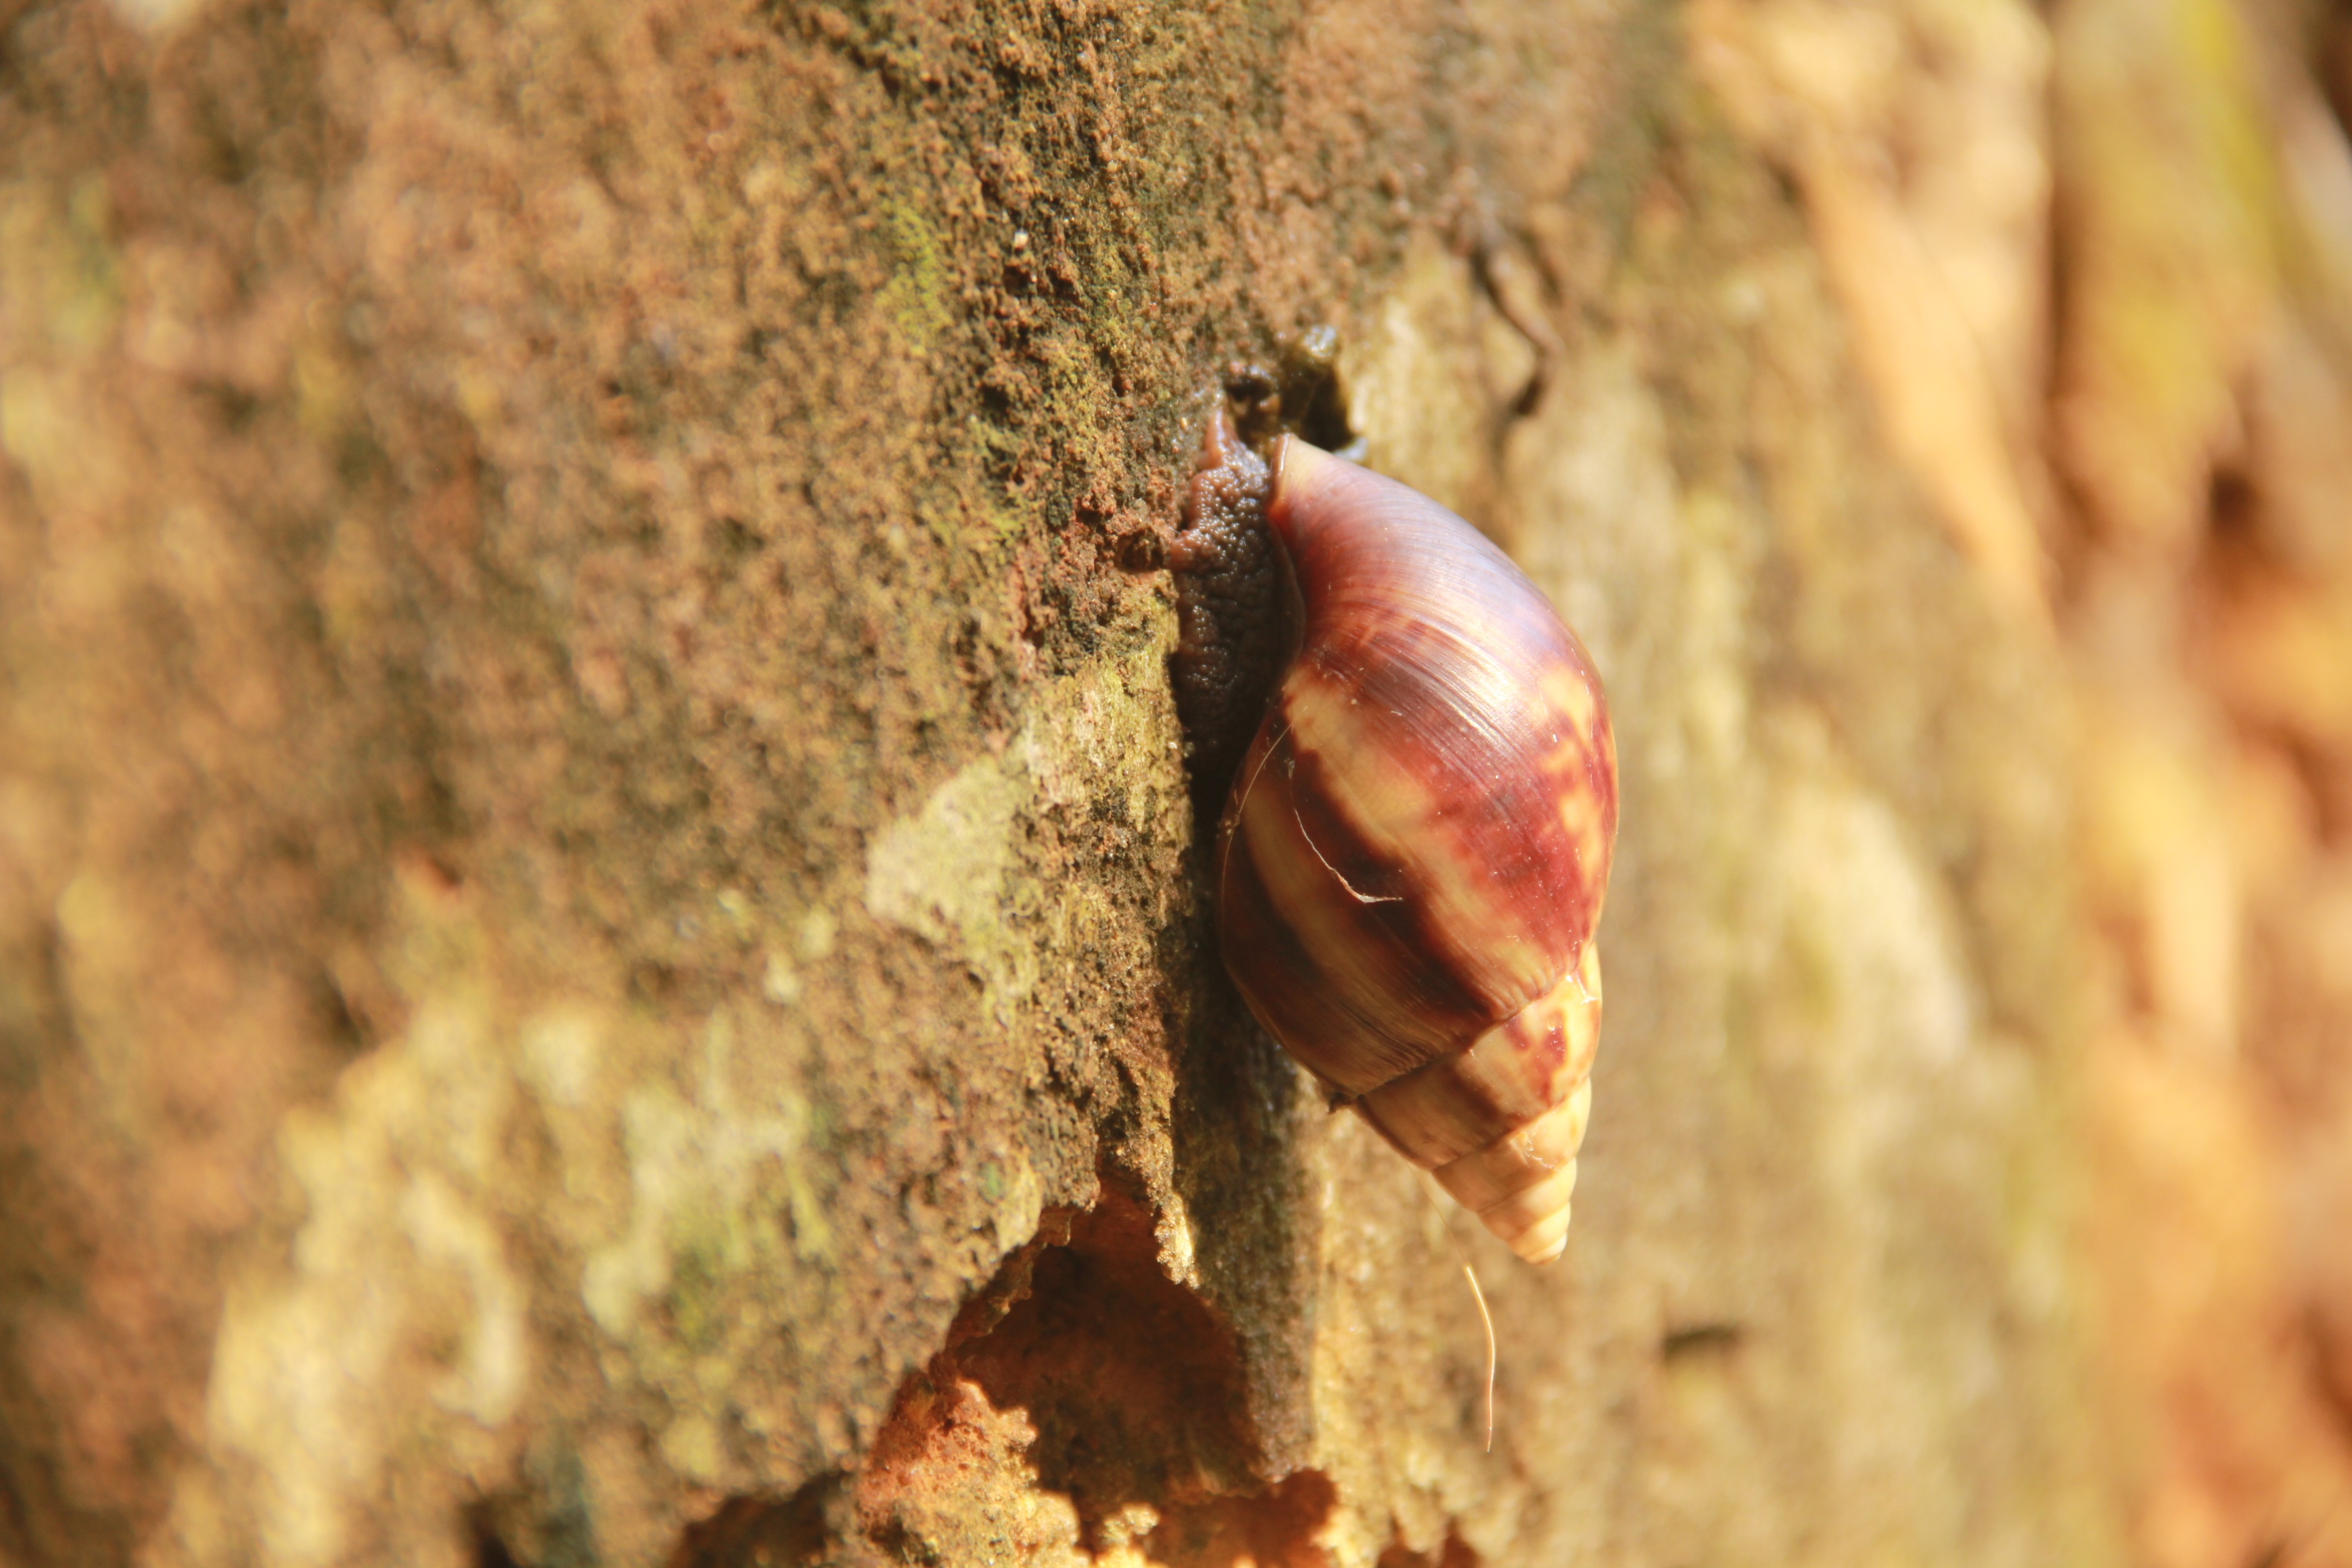
tree, nature, plant, wood, leaf, flower, trunk, animal, wildlife, food, produce, autumn, soil, flora, fauna, invertebrate, close up, bahia, brazil, islets, macro photography, african snail